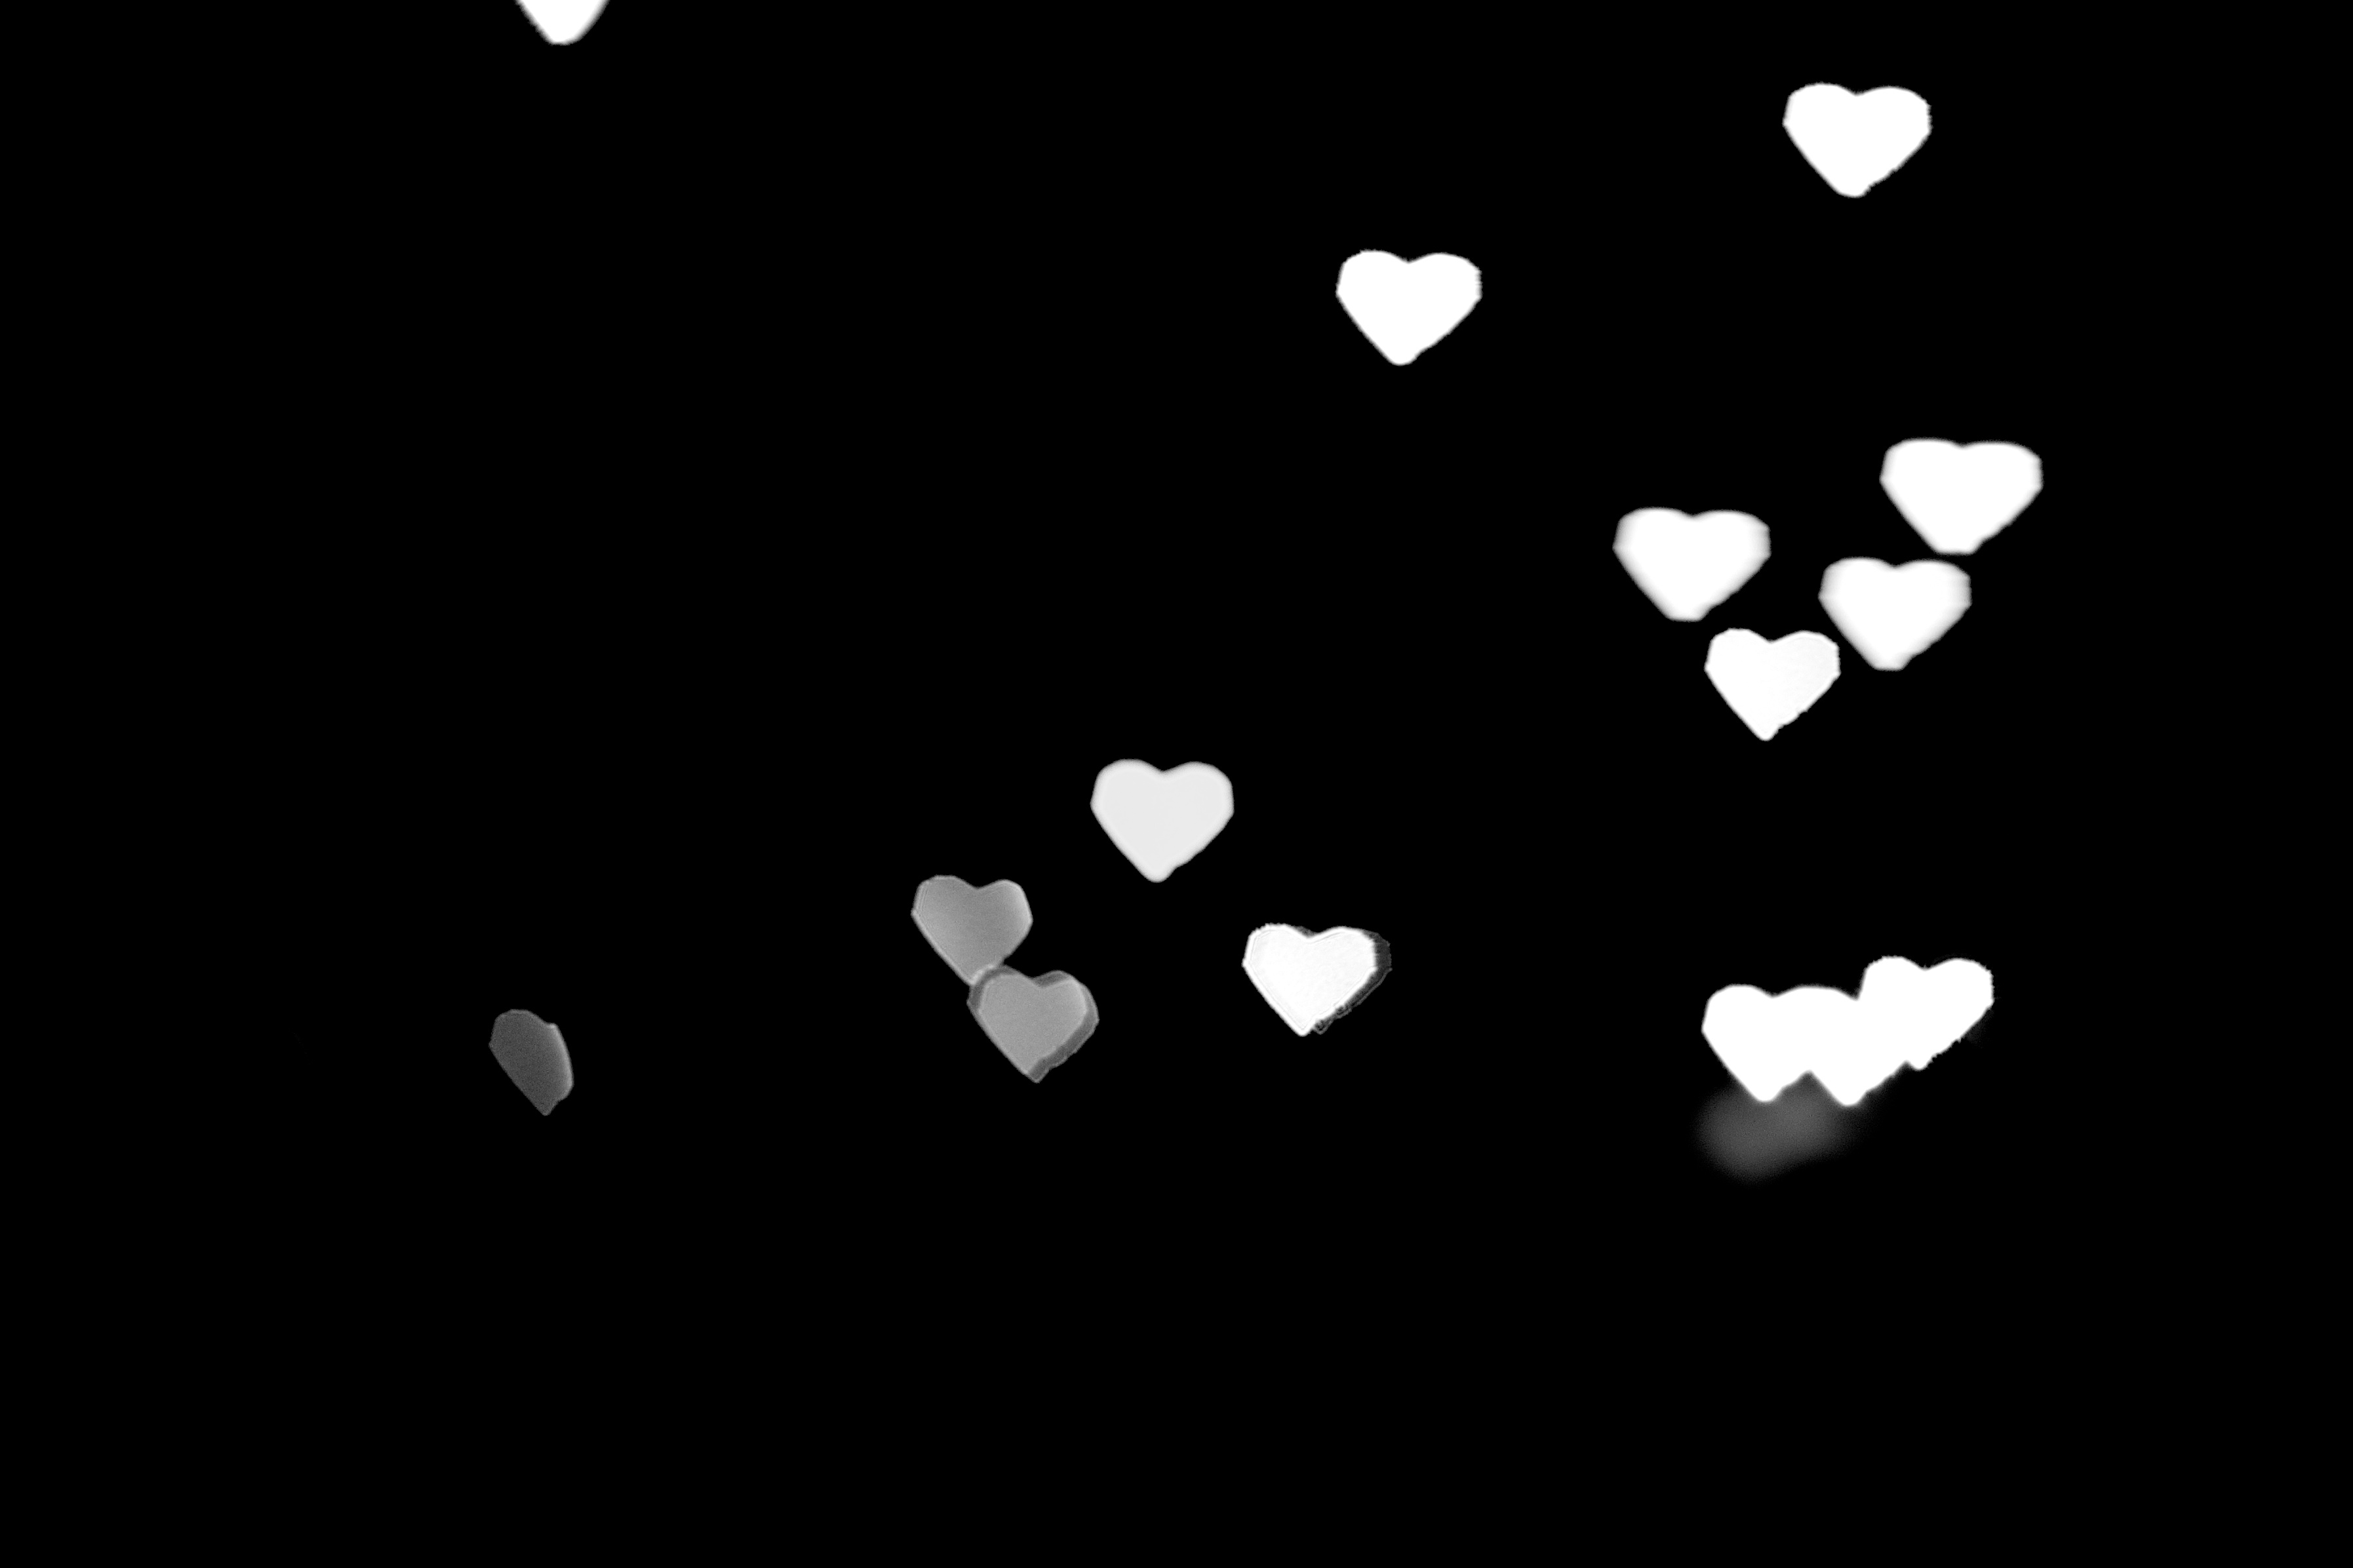
black and white, number, line, black, monochrome, font, lights, illustration, 35mm, sony, games, shape, messing, a700, bokehcup, christmaslightsinbw, monochrome photography